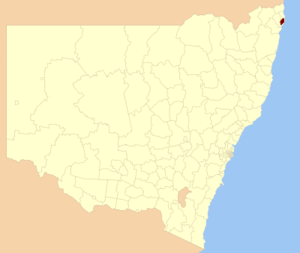
Le comté de Ballina est une zone d'administration locale située dans la région des Rivières du Nord au nord-est de la Nouvelle-Galles du Sud en Australie.